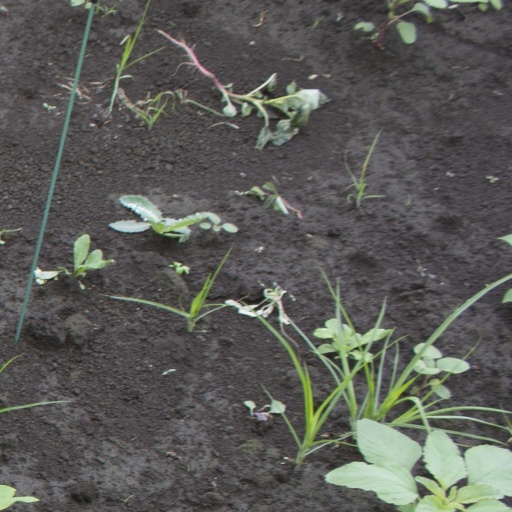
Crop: soybean